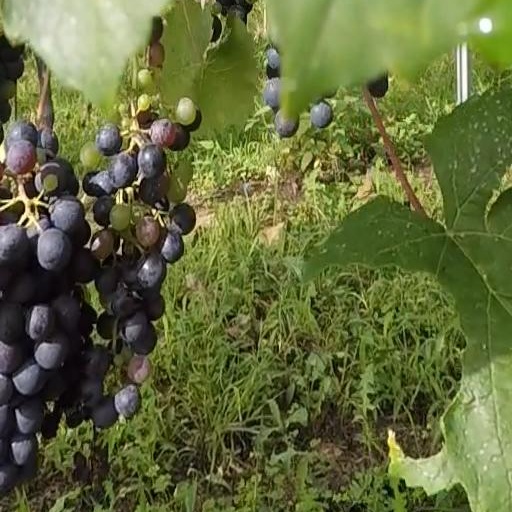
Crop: grape